Francis Jackson (kidnapping victim)

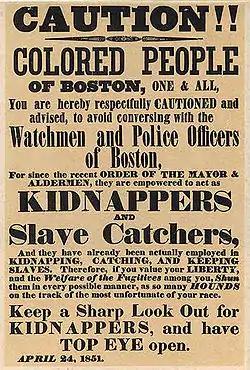
Slave kidnapping post, 1851, Boston after the passage of the Fugitive Slave Act of 1850

After the horses were delivered to Baltimore or Virginia, Jackson was put up for sale at a Richmond, Virginia slave auction by May. He was sold to Samuel Scott. It was said that the transaction took place without Jackson's knowledge.